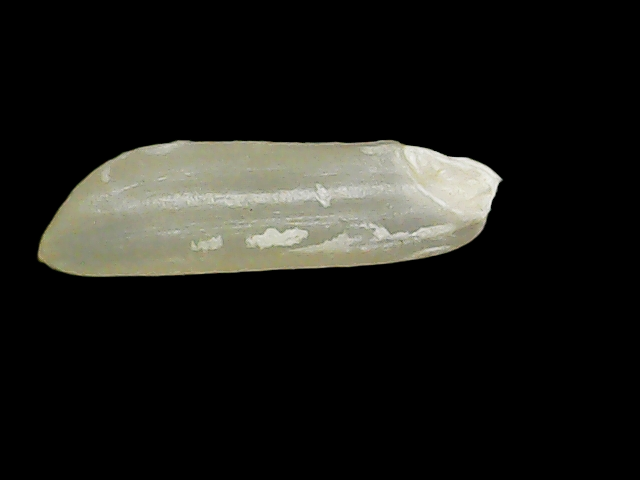
Rice variety: Binadhan7